Finnpusku

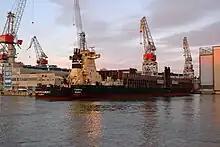
"Rautaruukki" and "Tasku" at Arctech Helsinki Shipyard on 26 June 2011.

In July 2003 a seven-year contract for the transportation of raw materials in the Baltic Sea, worth 140 million euros, was signed between JIT-Trans and Aspo Group. As part of the agreement, the ownership and management of the "Finnpusku" system was transferred to ESL Shipping, a subsidiary of the Aspo Group. Under the new owner the vessels have occasionally carried other cargo as well, including coal to the Hanasaari Power Plant in Helsinki.